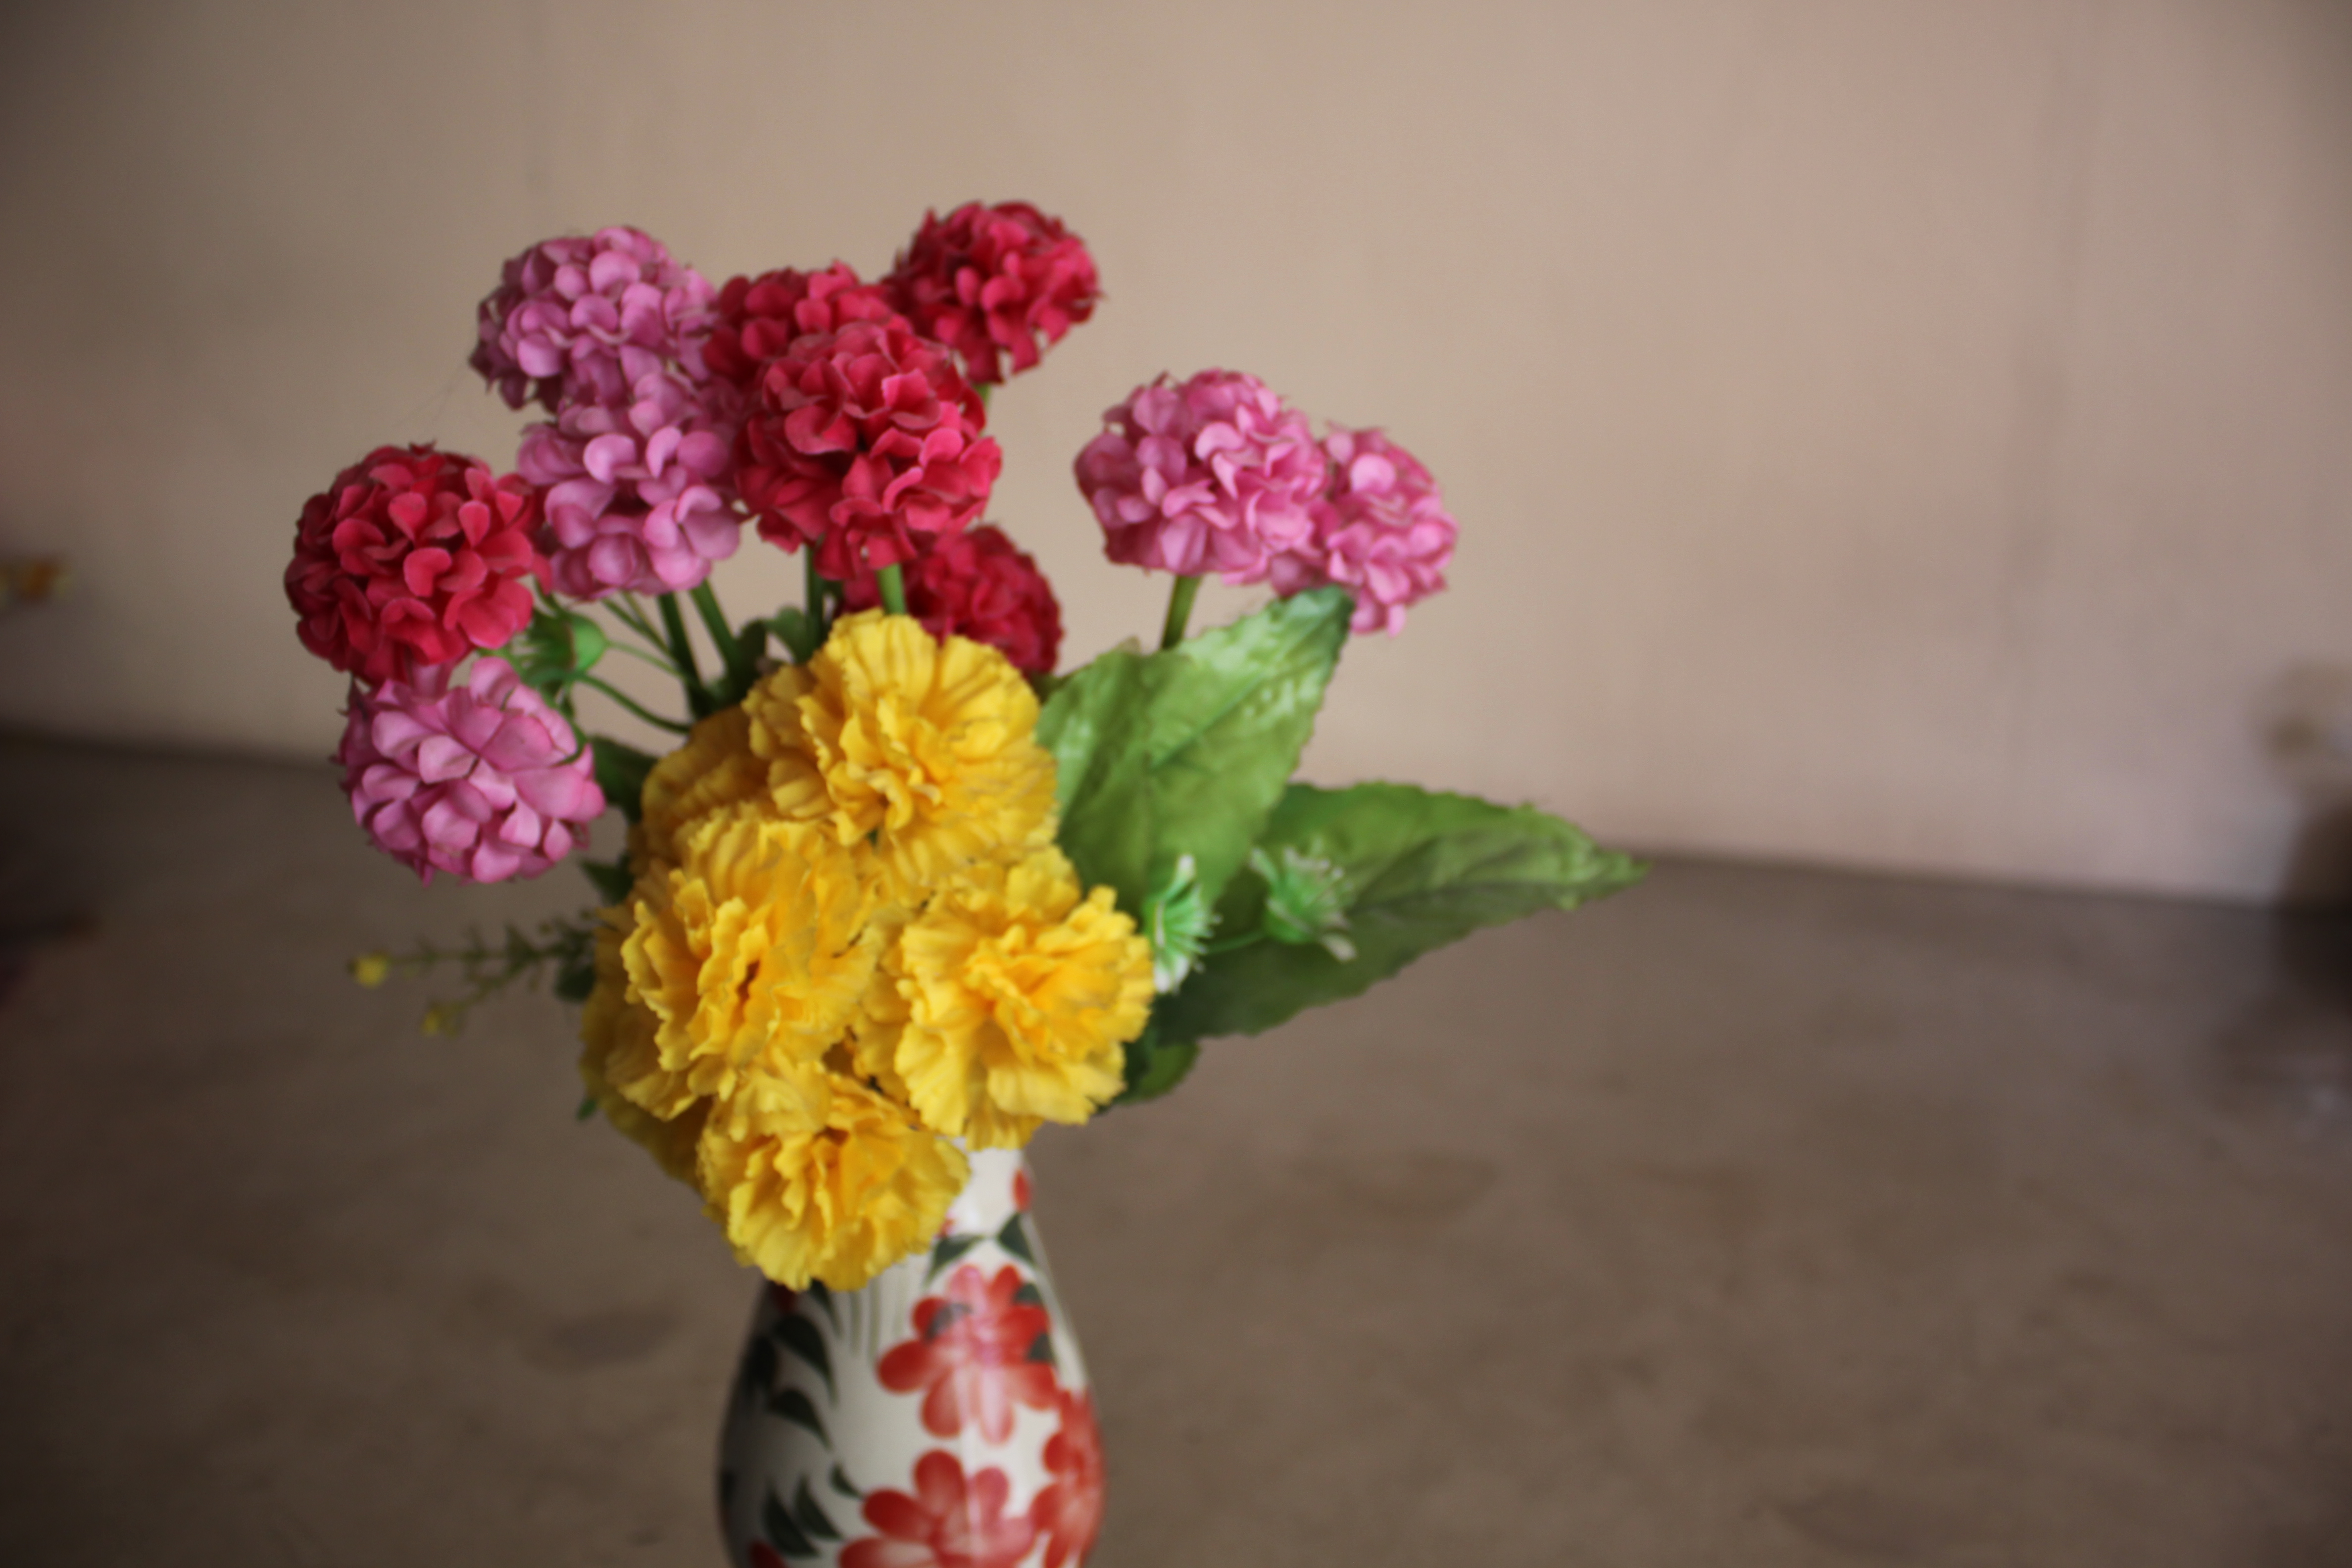
flower, plant, petal, flower arranging, artificial flower, flowerpot, bouquet, vase, flowering plant, magenta, creative arts, cut flowers, annual plant, rose family, floristry, floral design, art, shrub, centrepiece, door, herbaceous plant, still life photography, rose order, artwork, still life, peony, wildflower, zinnia, hydrangeaceae, plant stem, pink family, ikebana, rose, cornales, hydrangea, garden roses, room